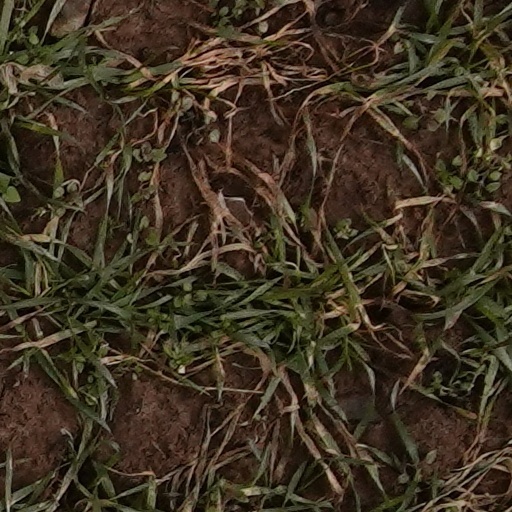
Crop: wheat